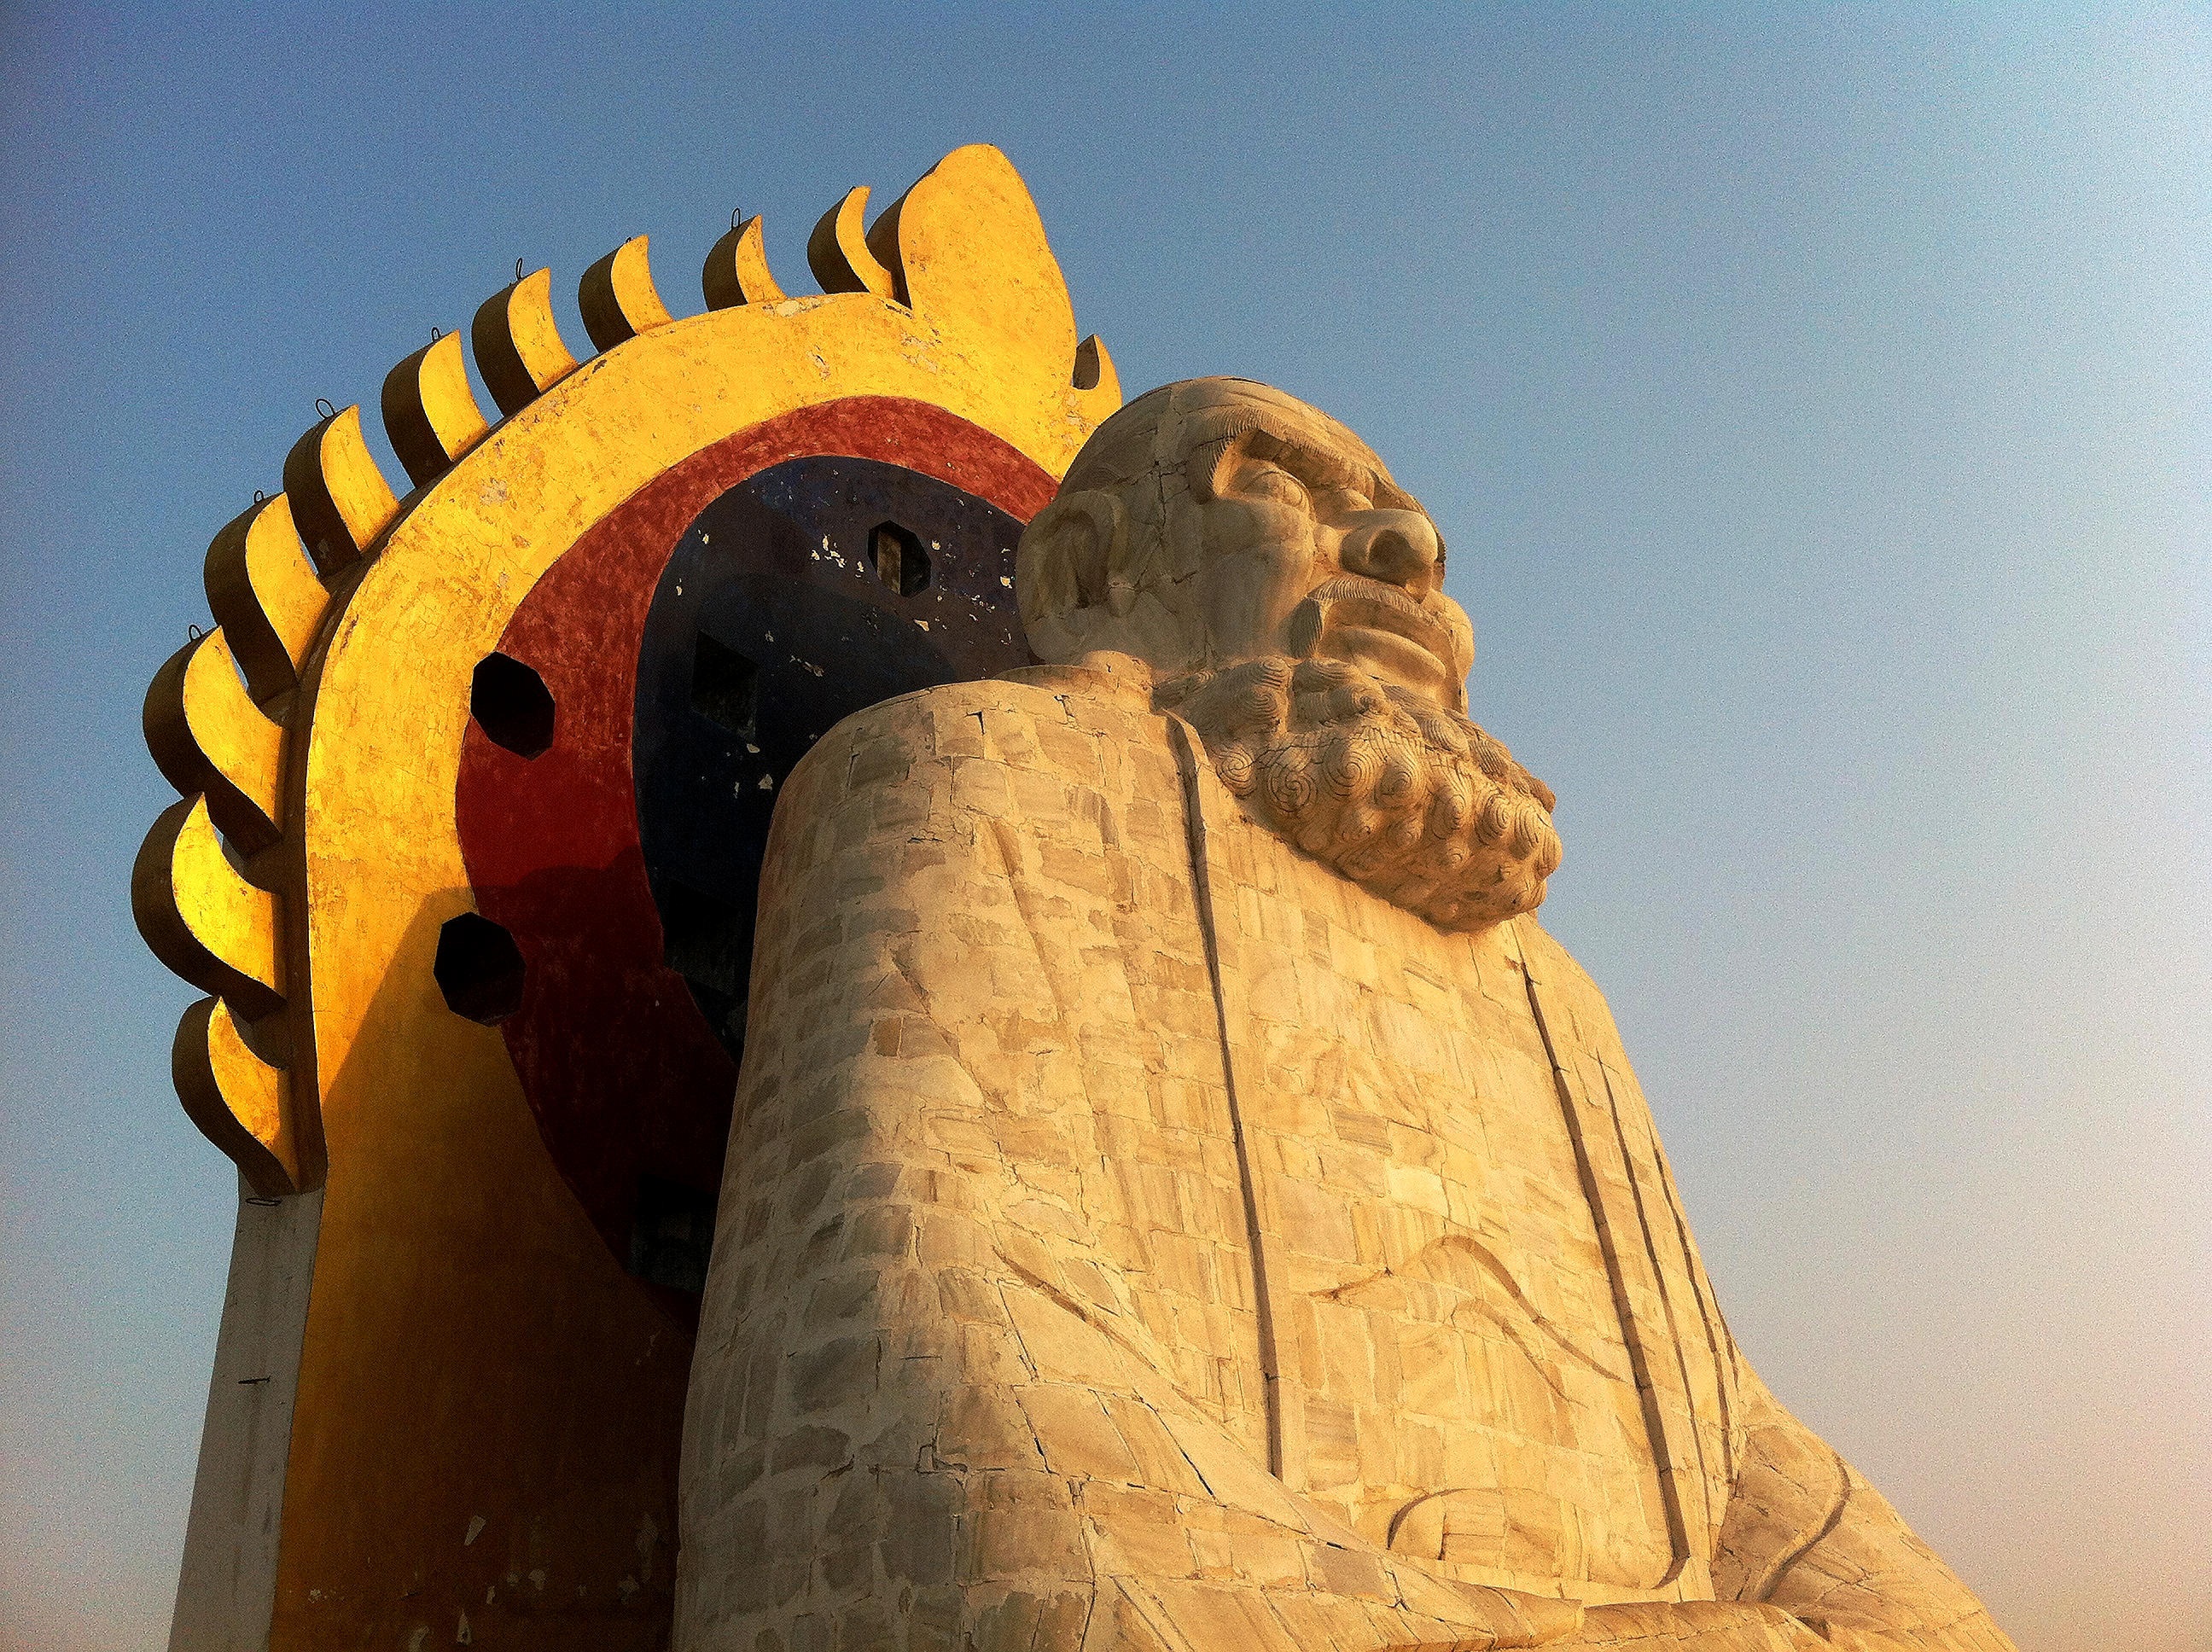
sand, stone, monument, statue, buddhism, religion, asia, pray, places of interest, sculpture, art, figure, temple, buddha, carving, china, historically, stone figure, temple complex, fern stlich, ancient history, shaolin, henan, dengfeng